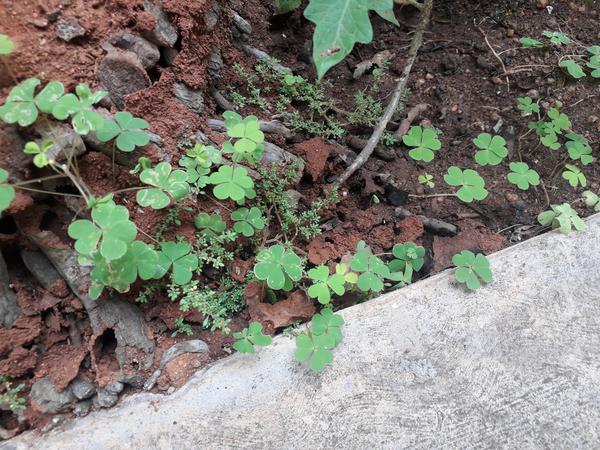
Plant: Wood_sorel